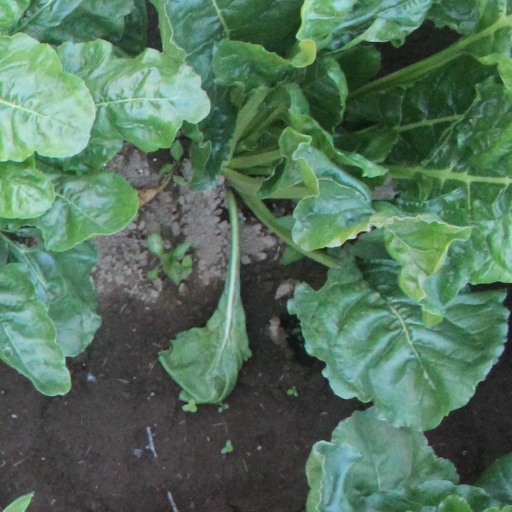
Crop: sugar beet